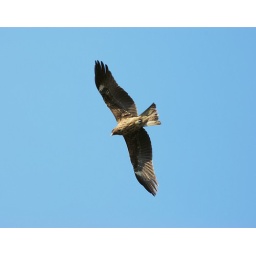
Lots of these birds soaring over Kamogawa river in Kyoto. Should use a faster shutter speed next time.